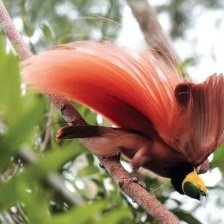
Species: BIRD OF PARADISE
Scientific name: STRELITZIA